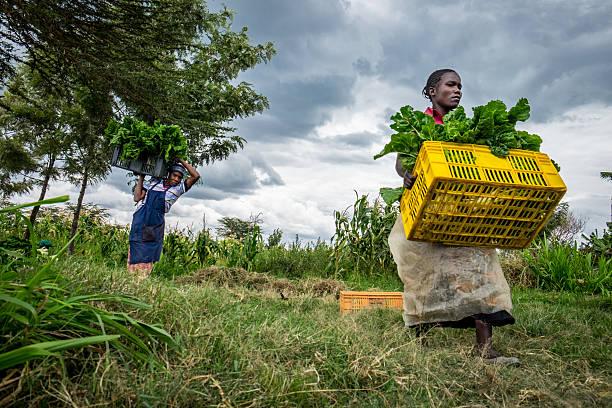
Watu wawili wakiwa shambani wakijihusisha na shughuli za kilimo hai. Mtu wa mbele amevaa mavazi ya kijivu na ameIbeba kikapu cha njano kilichojaa mboga za majani, ikiashiria mavuno mapya na safi kutoka shambani; mtu wa nyuma amevaa mavazi ya bluu na amebeba mboga kichwani kwa ustadi wa jadi unaojulikana kuwa ukulima wa vijijini.